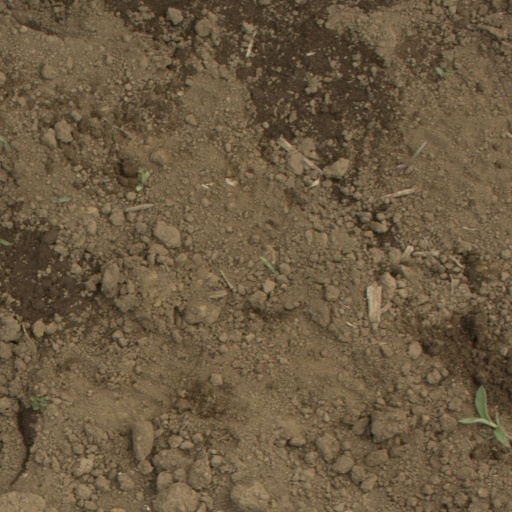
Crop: Jerusalem artichoke